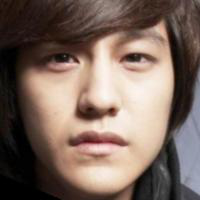
Age group: age 21-30